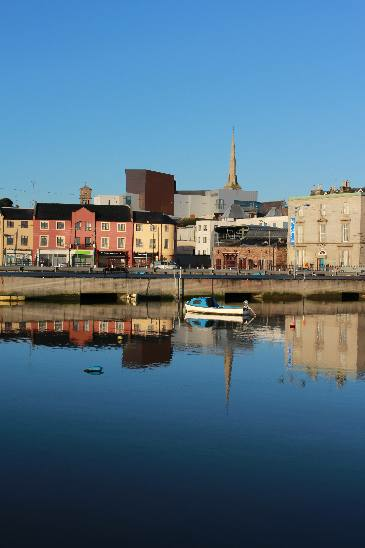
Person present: No